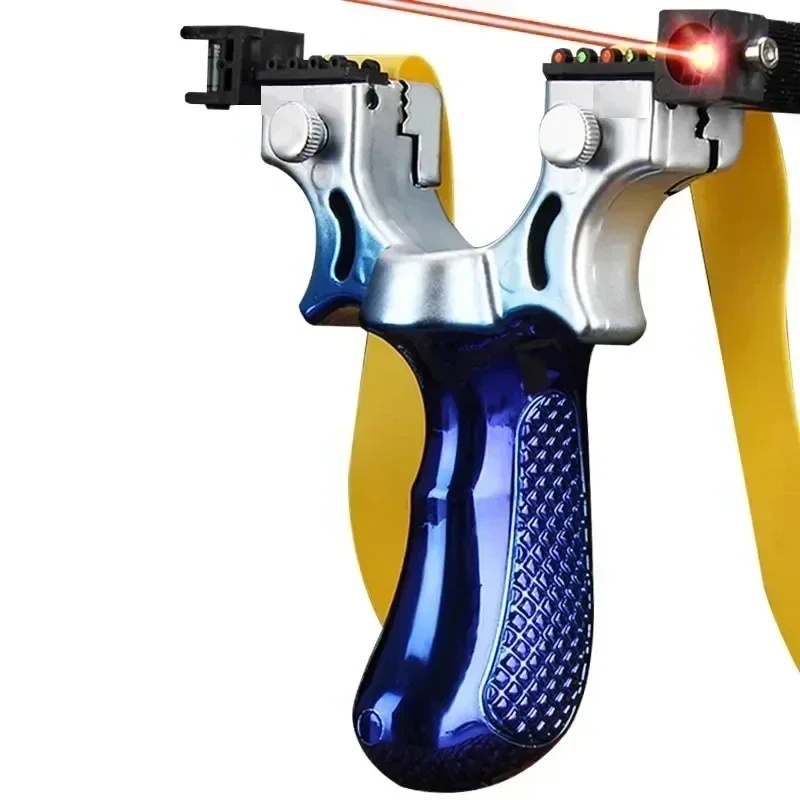
BowLift | Slingshot with Anti-Slip Grip | Built-in Laser & Level for Precision Shooting
PrecisionAim Slingshot with Non-Slip Grip | Integrated Laser & Level The PrecisionAim slingshot merges comfort and precision for all your shooting requirements. With its non-slip grip, integrated level, and laser, it guarantees accurate aiming consistently. Dimensions: 130mm height, 115mm width, 120g weight. Material: Polycarbonate. Comes with accessories. Batteries not included. Ideal for enhancing shot accuracy. Improved Grip ✅ Eliminate Slips : The non-slip grip provides a reliable hold, enabling you to concentrate on your target without the fear of dropping it. Accurate Targeting ✅ Hit Your Target Precisely : With the integrated laser and level, alignment becomes effortless, allowing for precise shots every time. Featherweight Design ✅ Simple to Manage : Weighing merely 120g, this slingshot is light and portable, making it an excellent companion for outdoor excursions. Why Opt for This Product? ✅ Cutting-edge design for enhanced precision ✅ Suitable for all user skill levels ✅ Constructed with strong, quality materials ✅ Made with eco-friendly practices ⭐ Trusted by thousands throughout the UK. Technical Details 📌 Height: 130mm 📌 Width: 115mm 📌 Weight: 120g 📌 Material: Polycarbonate 📌 Accessories: Included 📌 Batteries: Not included ⏳ Only a limited quantity available – order now! 🚚 Free delivery on orders above £99.99 🔒 Safe and secure checkout 💸 Easy return policy Purchase your PrecisionAim Slingshot now and enjoy unmatched accuracy!
Brand: BowLift
Category: Sporting Goods > Outdoor Recreation > Hunting & Shooting > Archery > Archery Tools & Equipment